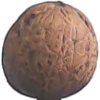
Label: walnut